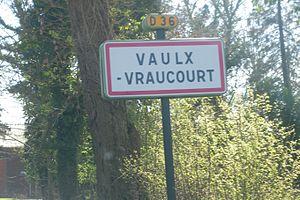
Vue d'un panneau d'entrée de la commune de Vaulx-Vraucourt.
Vaulx-Vraucourt est une commune française située dans le département du Pas-de-Calais en région Hauts-de-France.